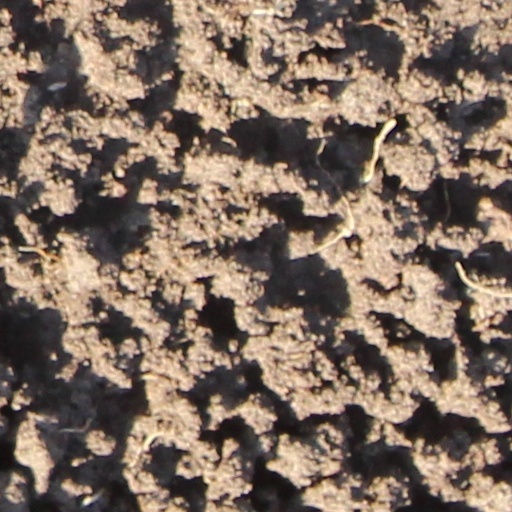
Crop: wheat